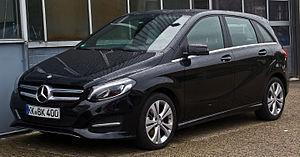
La Mercedes-Benz Type 246 est un monospace compacte fabriqué par Mercedes-Benz entre 2012 et 2018. Elle fut restylée en 2015. La Type 246 fait partie des Classe B.